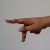
The image shows a hand gesture representing the letter 'P' in Indian Sign Language.